Congestion pricing in New York City

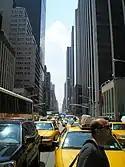
Congested Avenue of the Americas in Midtown Manhattan, New York City

Congestion pricing in New York City, also known as the Central Business District Tolling Program or CBDTP, began on January 5, 2025. It applies to most motor vehicular traffic using the central business district area of Manhattan south of 61st Street, known as the Congestion Relief Zone, in an effort to encourage commuters to use public transportation instead. This Pigovian tax, intended to cut down on traffic congestion and pollution, was first proposed in 2007 and included in the 2019 New York State government budget by the New York State Legislature. Tolls are collected electronically and vary depending on the time of day, type of vehicle, and whether a vehicle has an E-ZPass toll transponder. The Metropolitan Transportation Authority (MTA) estimates $15 billion in available capital will be generated by bonding revenues from the tolls, which will be available to fund repairs and improvements to the subway, bus, and commuter rail systems.